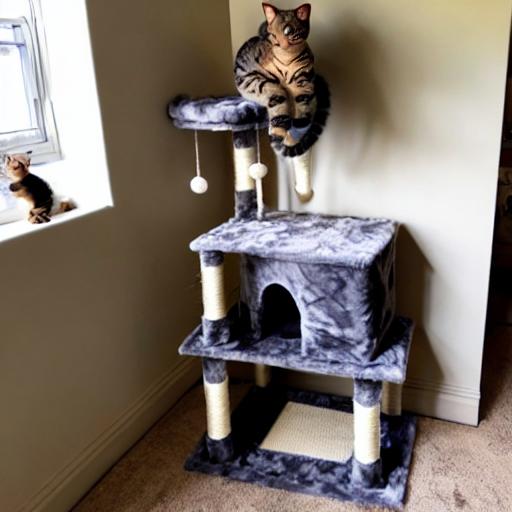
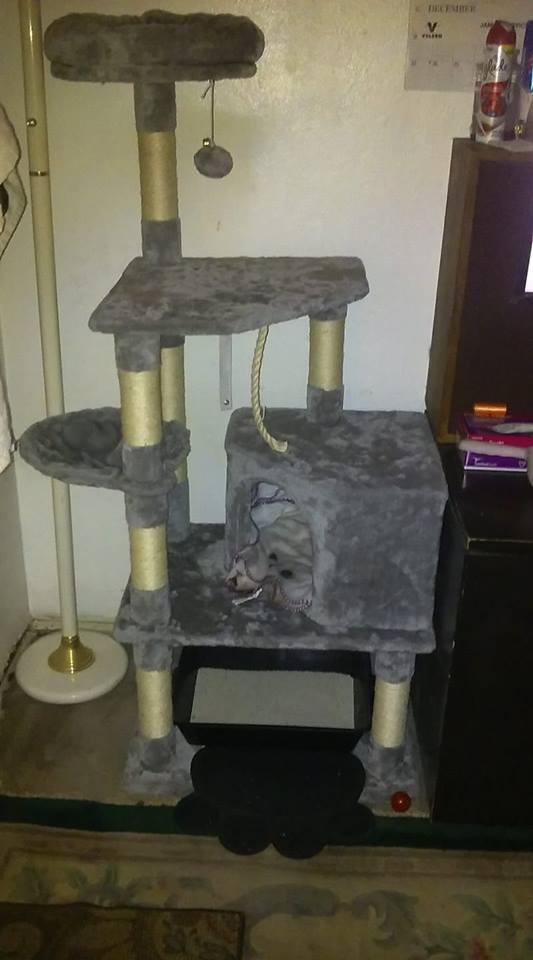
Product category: items_cat tree
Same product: no